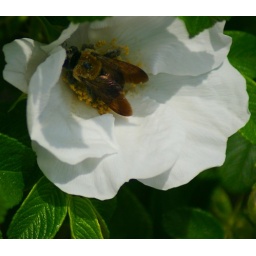
A bee collects pollen on a flower next to the JFK library in Boston MA. He's a bit pollen covered.